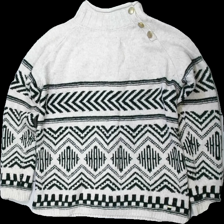
View: front
Type: Sweater
Category: Ladies
Brand: Hamton Republic (Kappahl)
Colors: White, Black
Material: 53% nylone 47% viscose
Pattern: Geometric print
Cut: Regular
Season: All
Holes: Minor
Damage location: bottom right
Damage 2 location: top right
Price range: <50
Recommended usage: Export
Description: vit långärmad tjocktröja med olika mönster på, nopprig